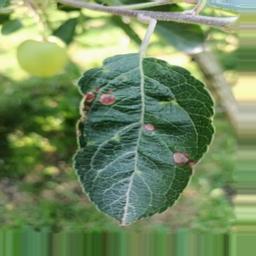
Label: Alternaria